The Corsican Brothers (1961 film)

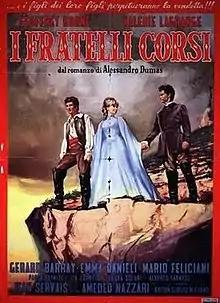

The Corsican Brothers is a 1961 French-Italian historical action film directed by Anton Giulio Majano and starring Geoffrey Horne, Valérie Lagrange and Gérard Barray. It is also known as Lions of Corsica. The film is an adaptation of the 1844 story "The Corsican Brothers" by Alexandre Dumas. The film was shot in Eastmancolor.